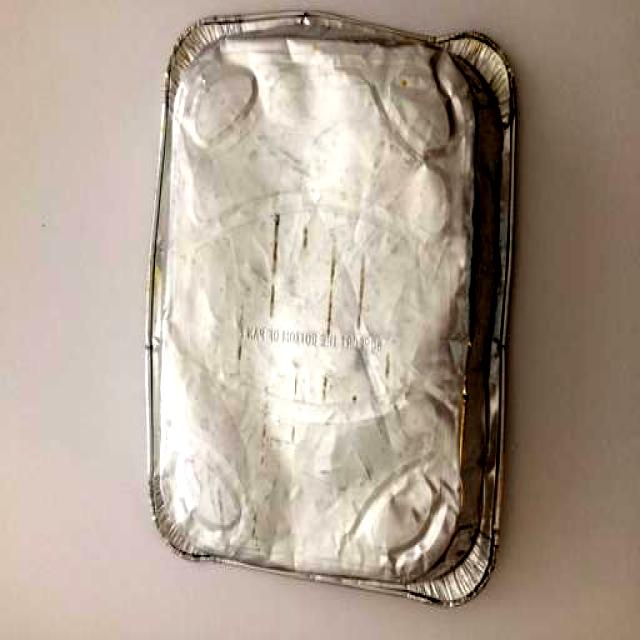
Label: Trash